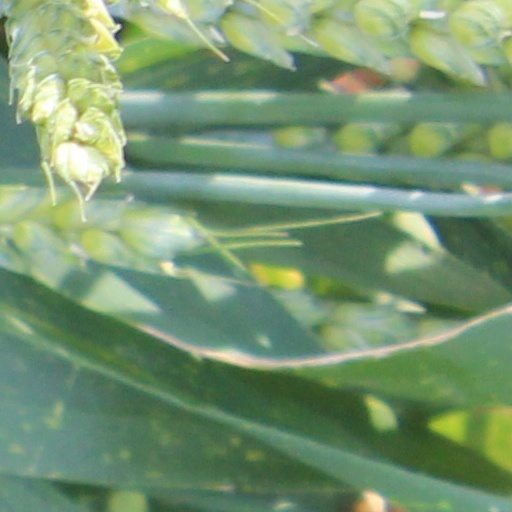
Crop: wheat